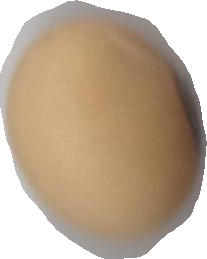
Variety: Anjasmoro